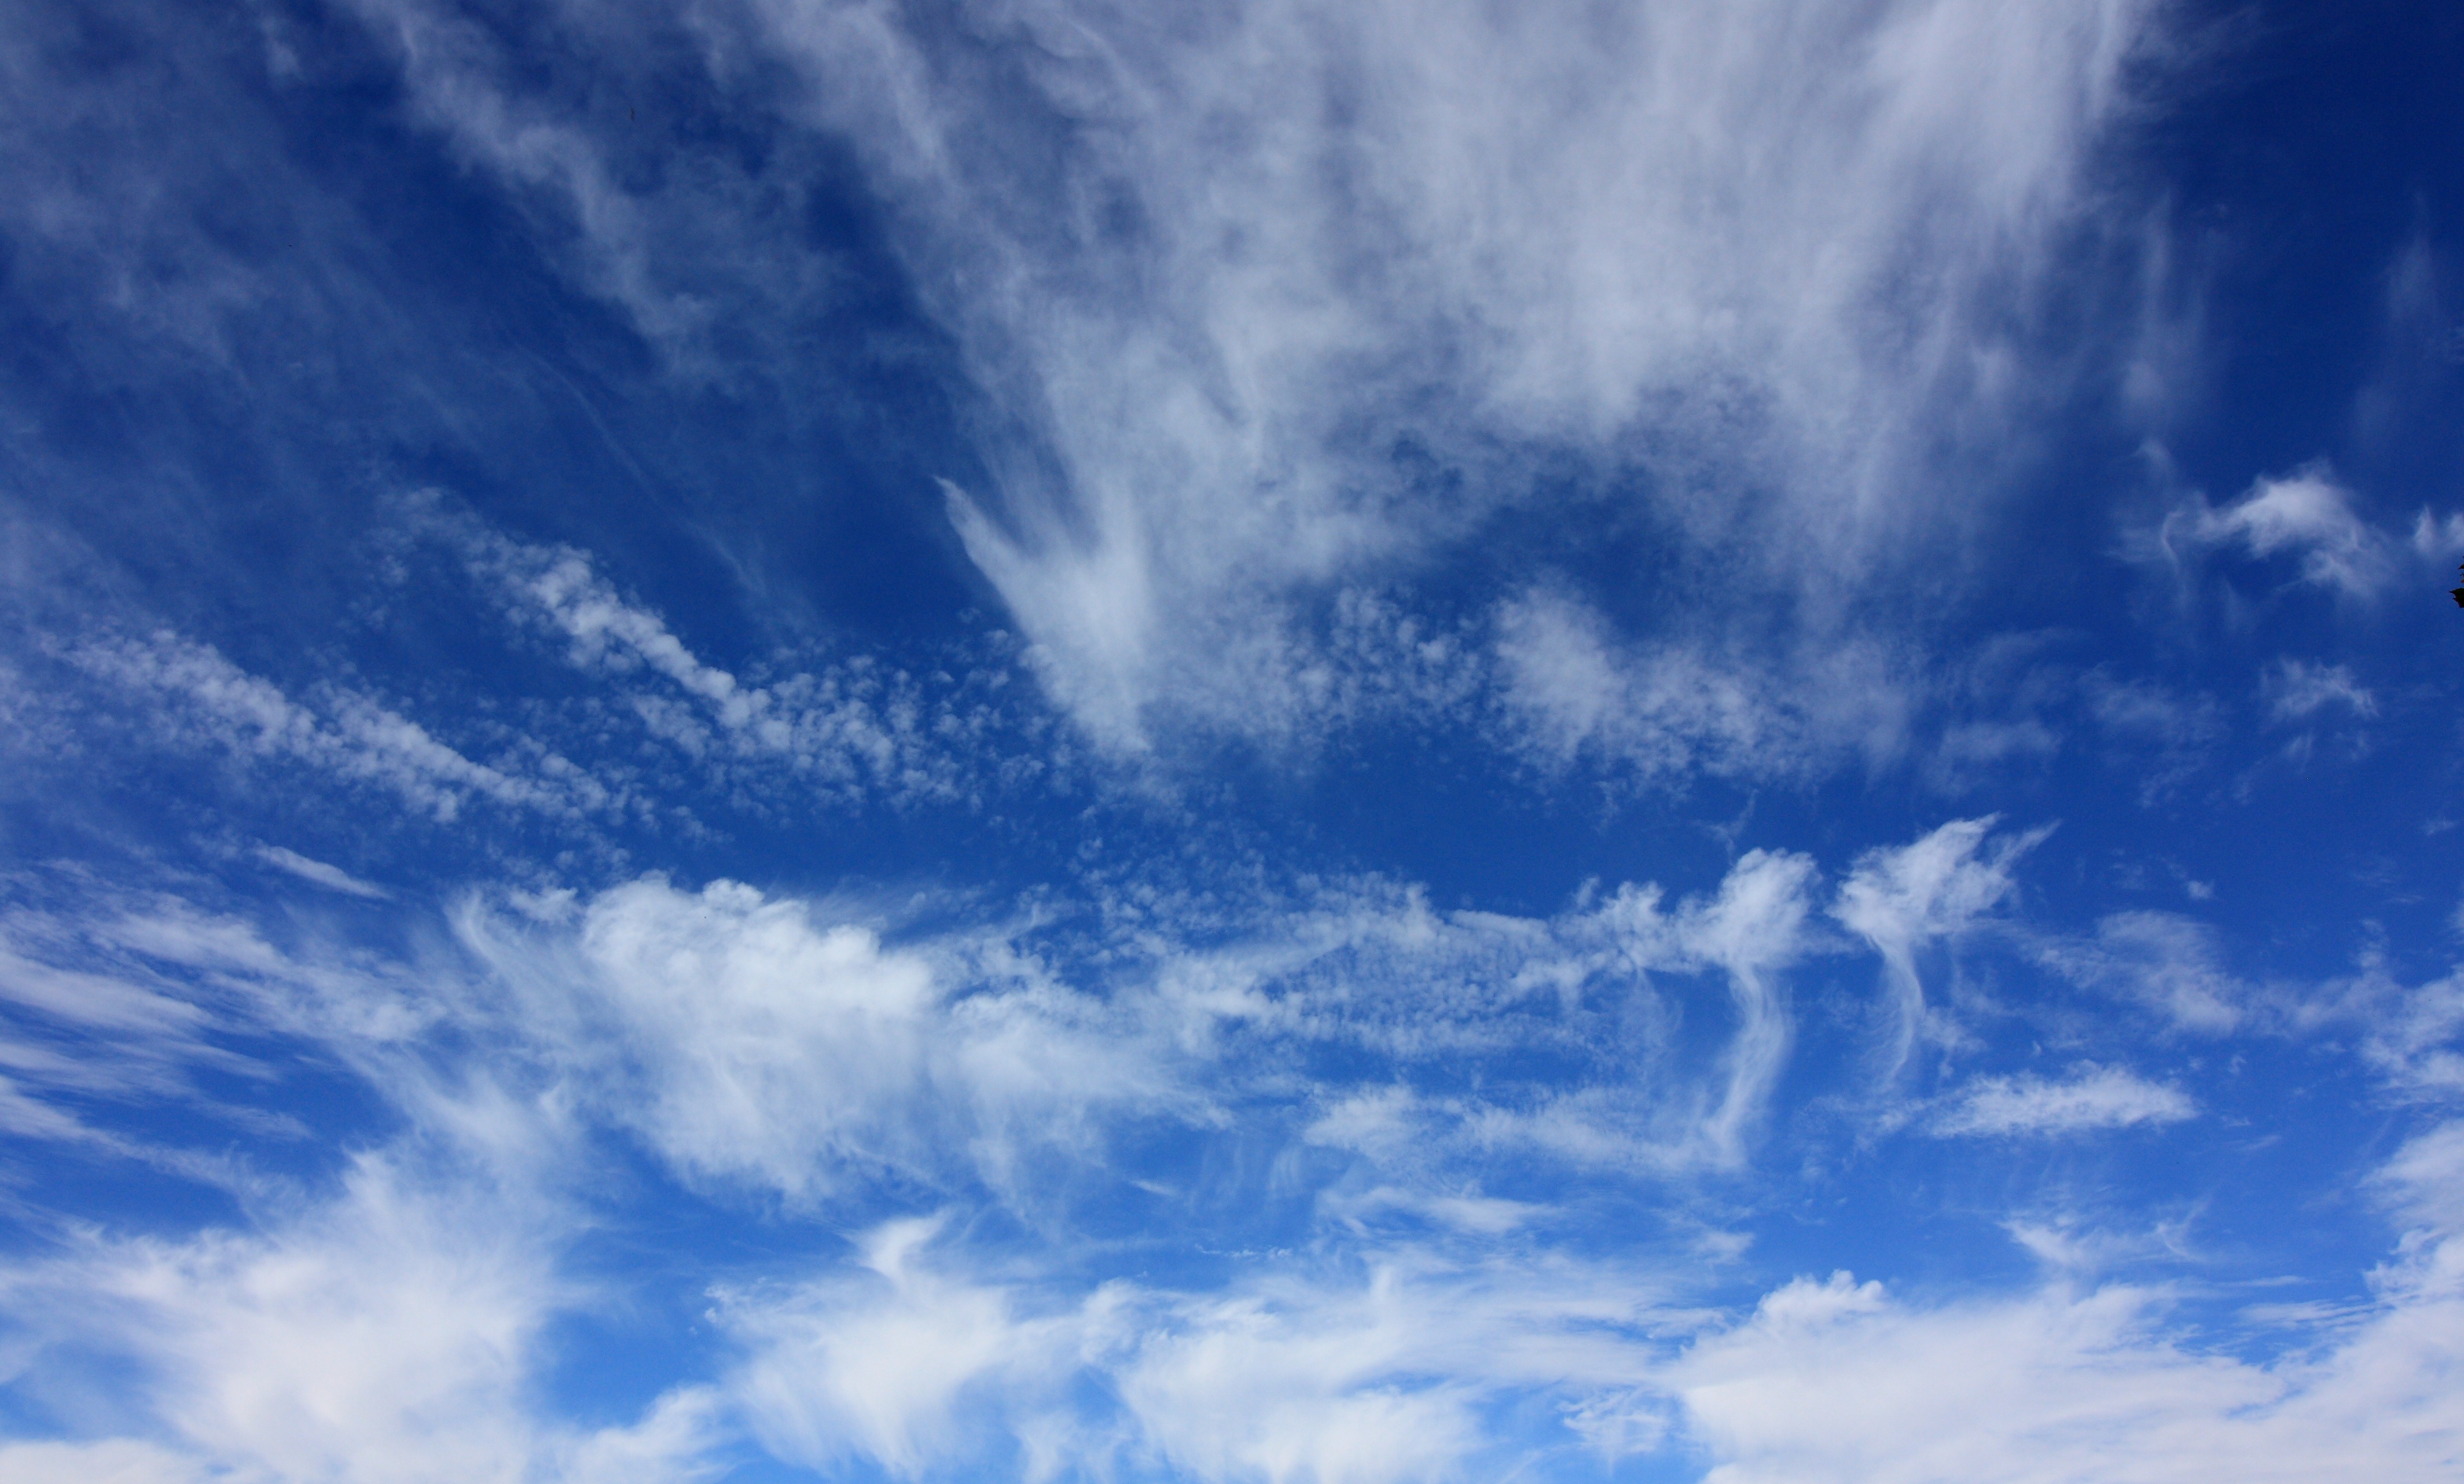
horizon, cloud, sky, sunlight, cloudy, atmosphere, daytime, cumulus, blue, clouds, clouds form, enormous, storm front, meteorological phenomenon, atmosphere of earth